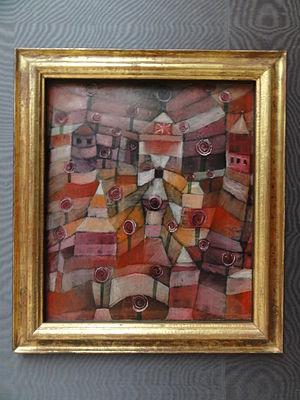
Paul Klee, est un peintre d'origine allemande, mais d'identité culturelle suisse, né le 18 décembre 1879 à Münchenbuchsee et mort le 29 juin 1940 à Locarno.